Germanic peoples

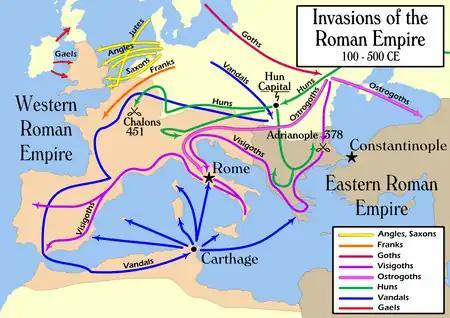
2nd century to 6th century simplified migrations

Throughout the reign of Augustus—from 27 BCE until 14 CE—the Roman empire expanded into Gaul, with the Rhine as a border. Starting in 13 BCE, there were Roman campaigns across the Rhine for a 28-year period. First came the pacification of the Usipetes, Sicambri, and Frisians near the Rhine, then attacks increased further from the Rhine, on the Chauci, Cherusci, Chatti and Suevi (including the Marcomanni). These campaigns eventually reached and even crossed the Elbe, and in 5 CE Tiberius was able to show strength by having a Roman fleet enter the Elbe and meet the legions in the heart of "Germania". Once Tiberius subdued the Germanic people between the Rhine and the Elbe, the region at least up to Weser—and possibly up to the Elbe—was made the Roman province "Germania" and provided soldiers to the Roman army.